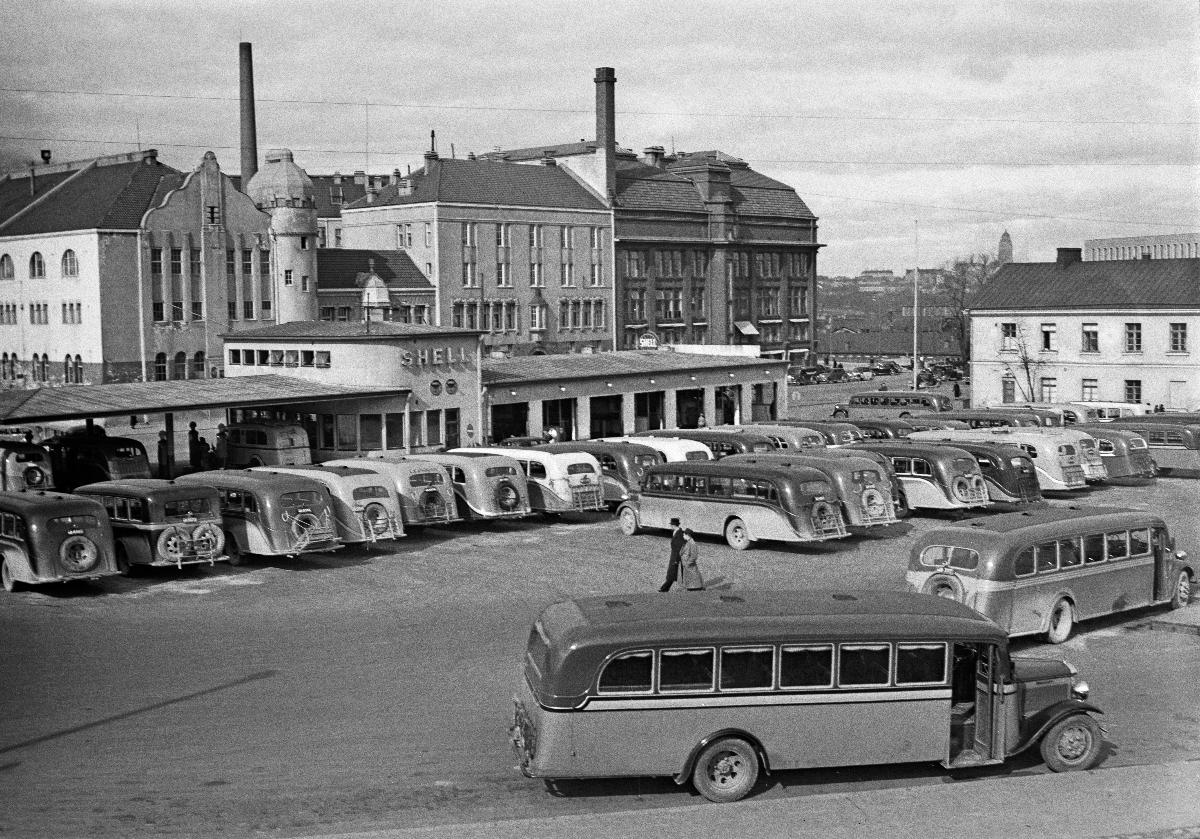
Helsingin linja-autoasema
Helsingfors busstation; Helsinki Bus Station
sisällön kuvaus: Linja-autoja Helsingin linja-autoasemalla keväällä 1938. content description: Buses on Helsinki bus station in the spring of 1938. innehållsbeskrivning: Bussar på Helsingfors busstation våren 1938.
Kuvaaja: Sundström, Hugo, kuvaaja
Vuosi: 1938
Paikka: Suomi, Uusimaa, Helsinki
Aiheet: HBL; linja-autoasemat; linja-autot; bus stations; road traffic; busstations; buses; coaches (cars); busstationer; vägtrafik; bussar